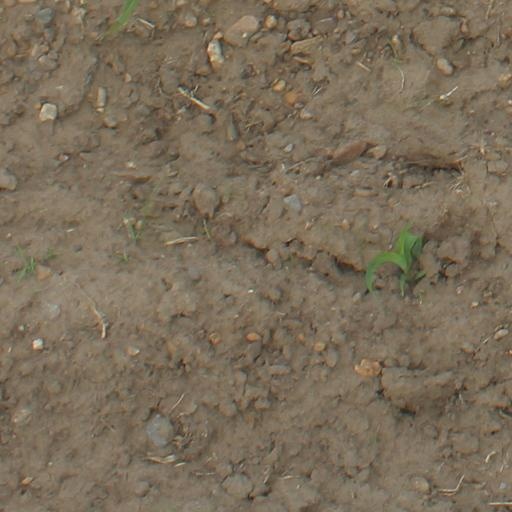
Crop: maize; corn